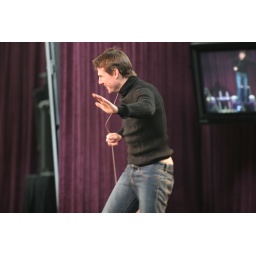
Tom Cruise makes fun of his Oprah appearance by jumping on the chair at Yahoo.